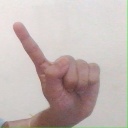
अक्षर: ए